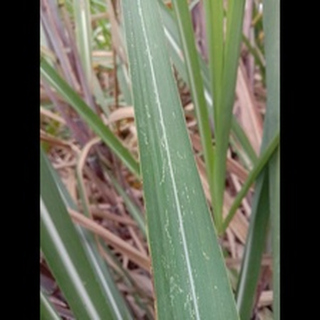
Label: sugarcane_mosaic